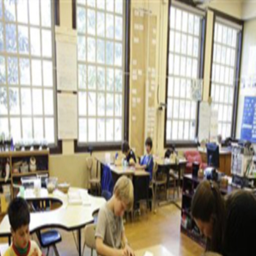
students in a fourth - grade class last year